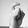
ASL letter: X